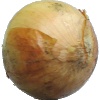
Label: white_onion